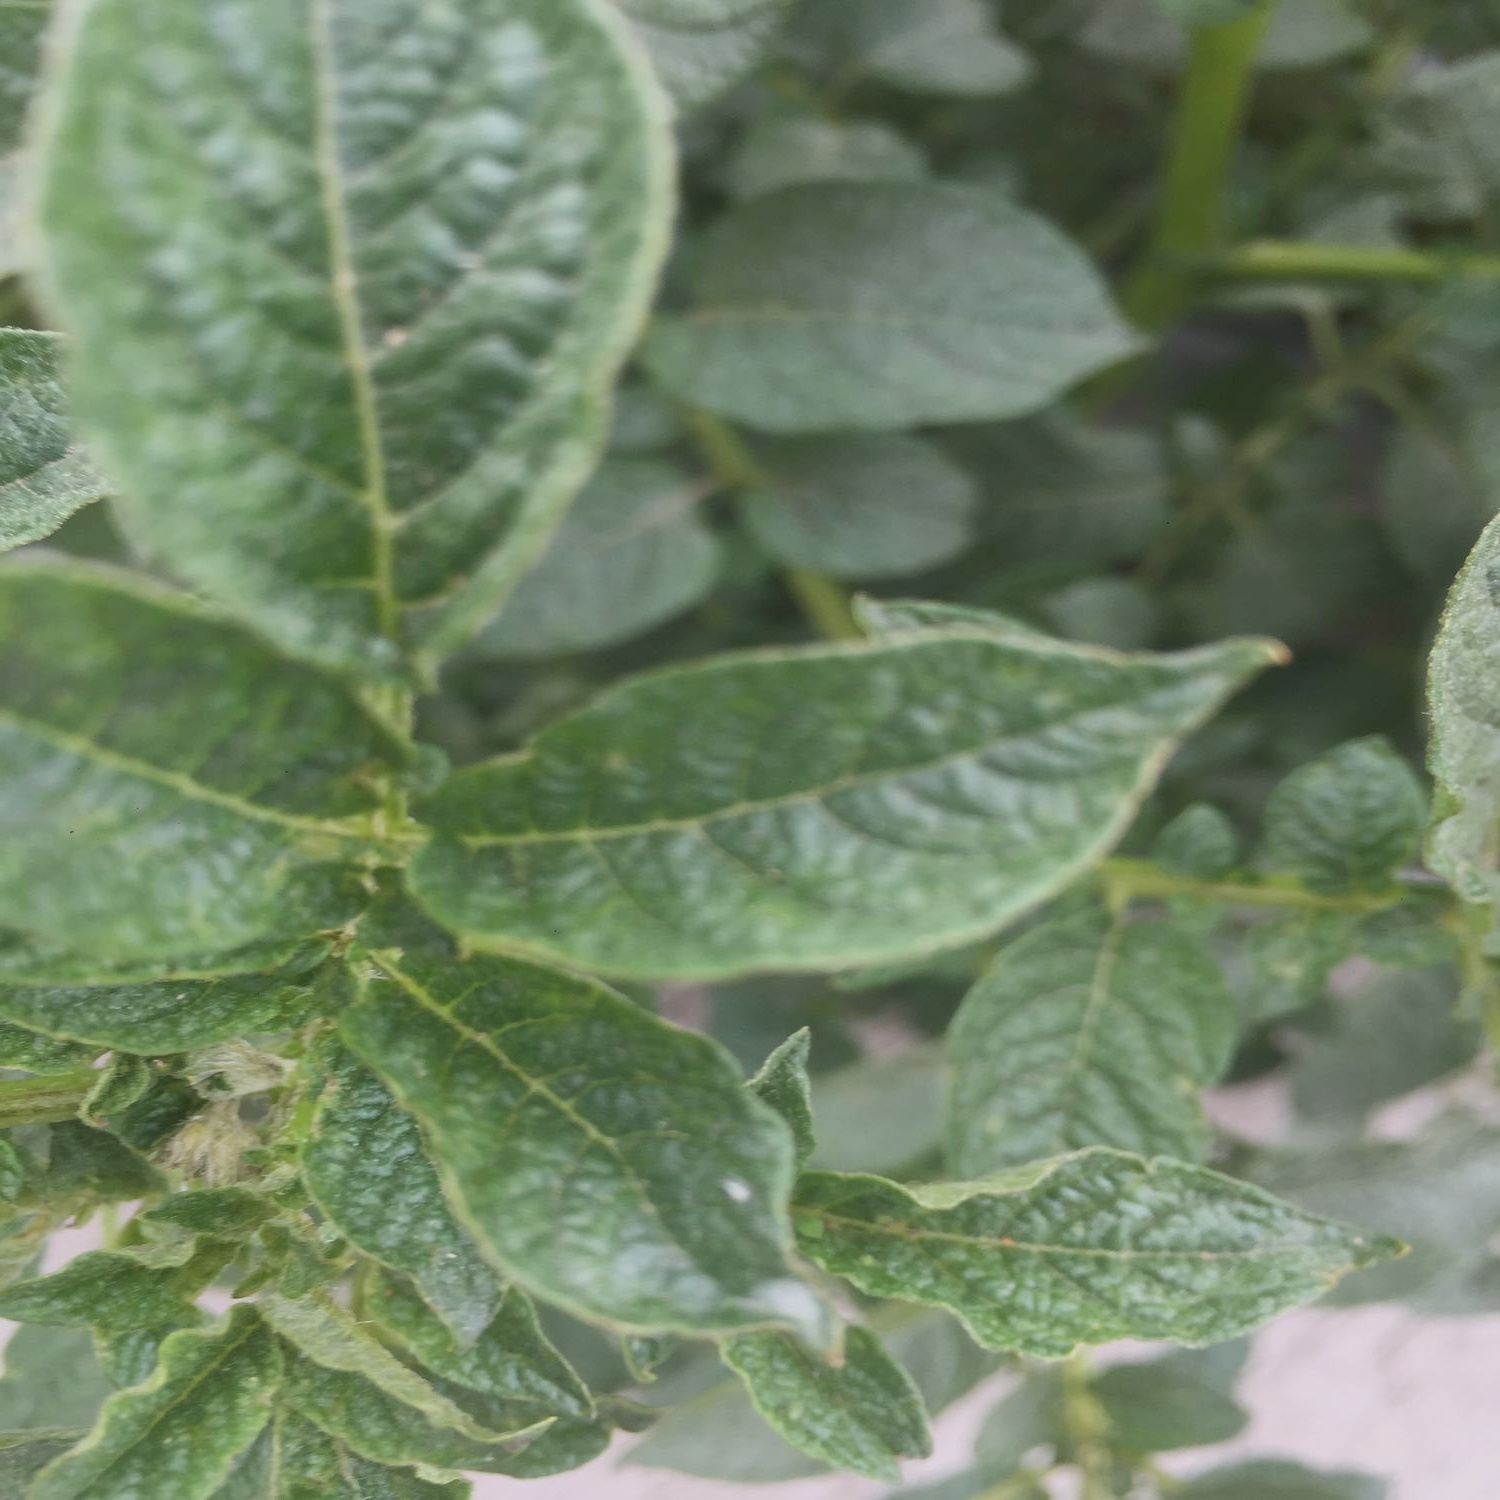
Etiqueta: Virus